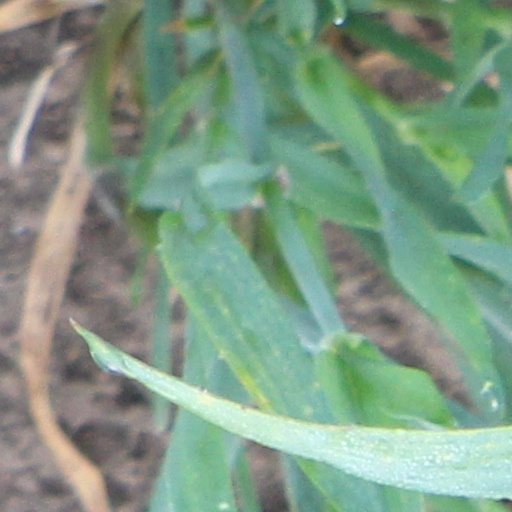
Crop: wheat